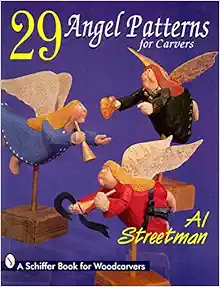
29 Angel Patterns for Carvers (Schiffer Book for Woodcarvers)
Category: Books
About the Author Al Streetman currently resides in Guthrie, Oklahoma, and has been an active woodcarver for many years. He originally carved shorebird and duck decoys. Today, his work is centered around Santas, Cowboys, Uncle Sam, Elves, and other forms of caricature carvings.
Features: Here’s a heavenly project, filled with delightful, though sometimes impish, angels. Al Streetman’s reputation as a caricature carver and teacher has grown with his increasing library of books. Here he provides enough patterns for a heavenly host, with step-by-step instructions about carving, painting, and antiquing. This is the perfect book for the new carver looking for the wisdom of experience and for the veteran carver seeking some new ideas and techniques. The results are angels that are at home any time of the year, but especially at the Christmas holiday. They make perfect gifts and, for those who sell their craft, they draw people to the table in droves. This is a book that will be much used and long loved. Enjoy!